Timeline of the 2014 pro-Russian unrest in Ukraine

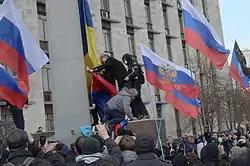
Pro-Russian protesters remove a Ukrainian flag and replace it with a Russian flag in front of the Donetsk Oblast Regional State Administration building, 1 March 2014

This is a timeline of the 2014 pro-Russian unrest that has erupted in Ukraine, in the aftermath of the Ukrainian revolution and the Euromaidan movement.